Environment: real
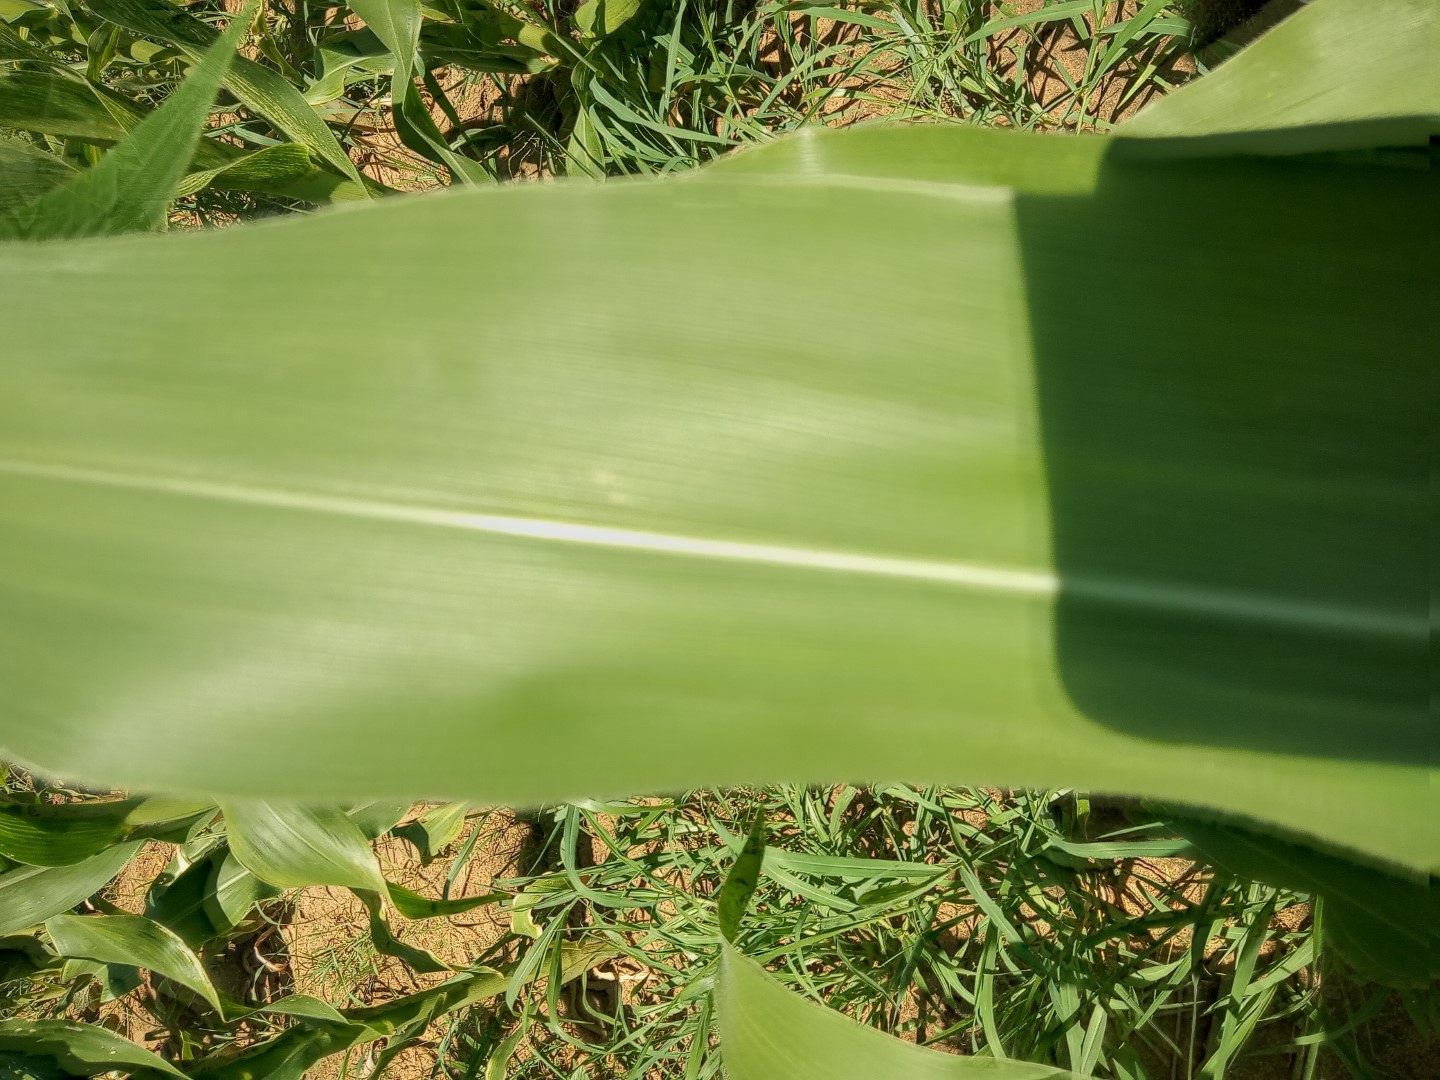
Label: healthy